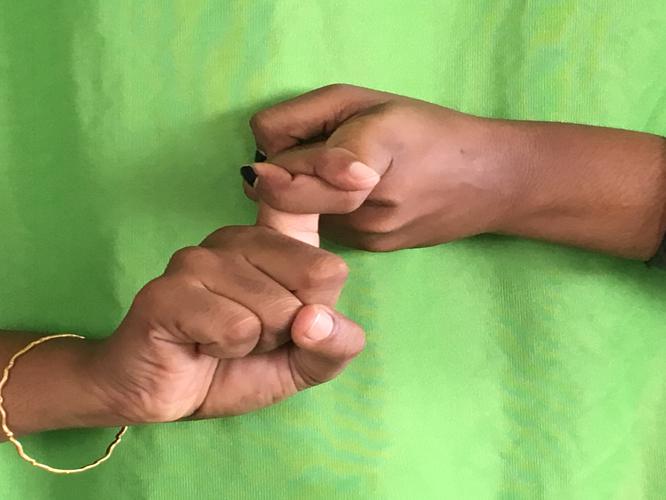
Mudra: Pasha
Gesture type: double_hand